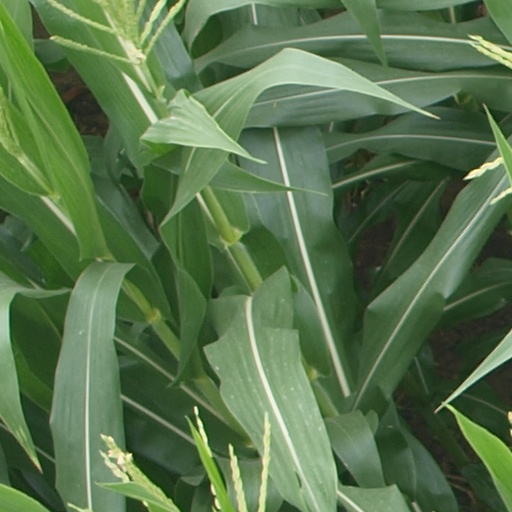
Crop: maize; corn